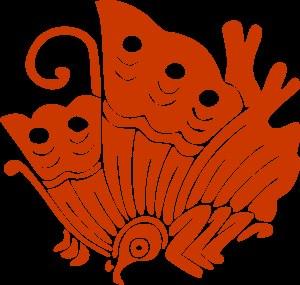
Le clan Taira fut un des quatre clans qui dominèrent la politique du Japon durant l'ère Heian, les trois autres étant les Fujiwara, les Minamoto et les Tachibana. Le clan est également connu sous les noms de Heike et Heishi, d'après la prononciation chinoise du caractère pour Taira, shi signifiant « clan » et ke, « famille ».